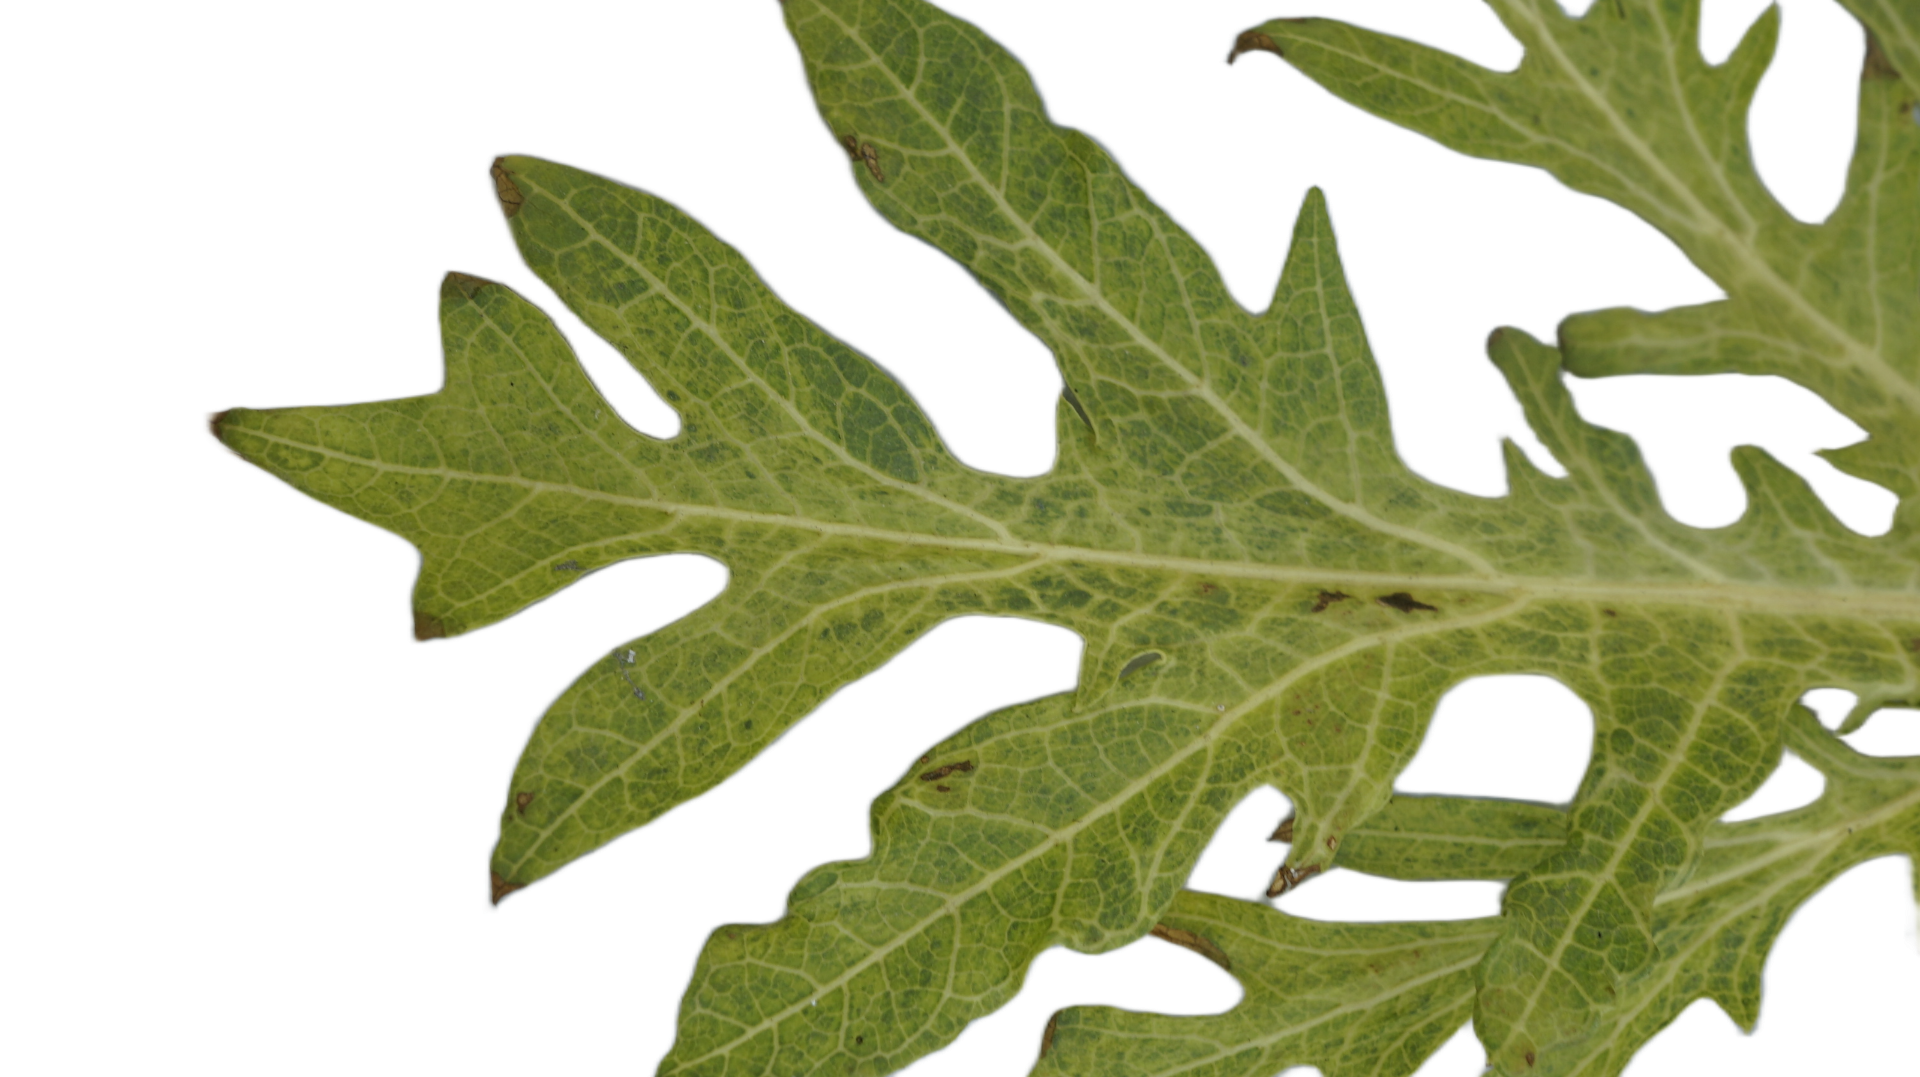
Crop: Papaya
Label: Mosaic_Virus